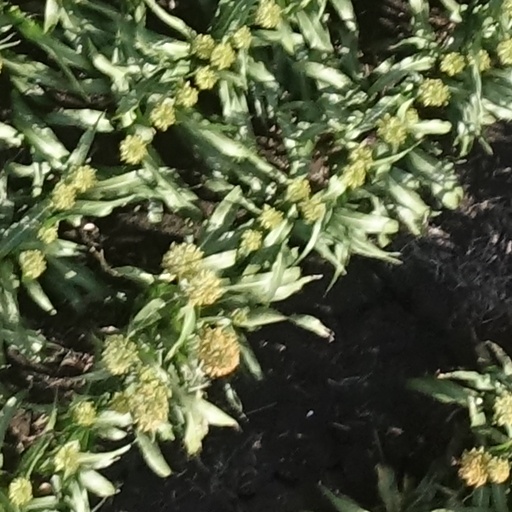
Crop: sorghum